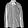
Label: Shirt